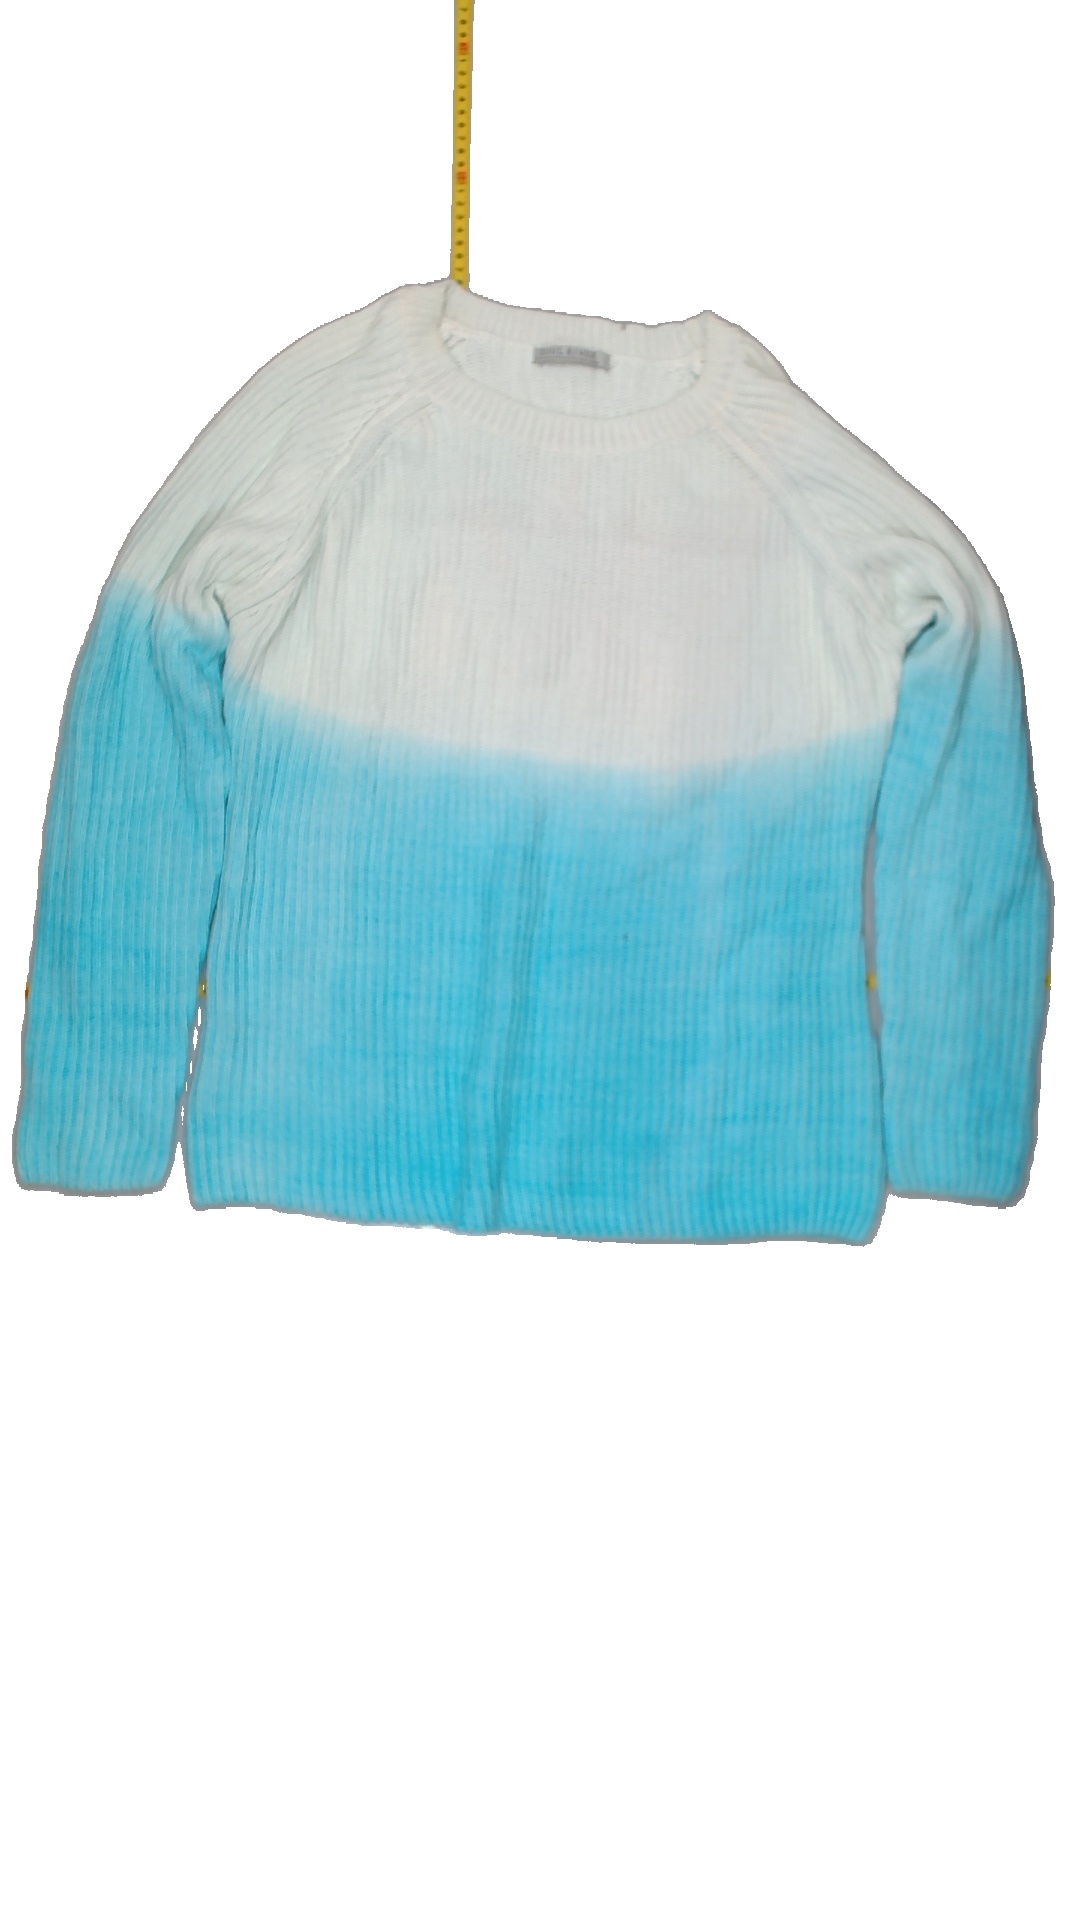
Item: Sweater (Ladies)
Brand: Not Applicable
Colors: White, Blue
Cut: C-collar, Long
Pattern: Plain
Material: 67% Acry 33% Cotton
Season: All
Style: No trend
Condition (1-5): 5
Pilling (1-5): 5
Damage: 0
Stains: No
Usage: Reuse
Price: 50-100